Cormac Breathnach

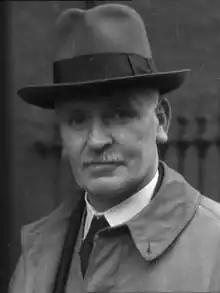
Breathnach in 1933

He was born in Iveragh, County Kerry in 1885, and was known in his younger years as Charlie Walsh. He was the son of Seán Breathnach, a farmer, and Cáit Breathnach (née Chonchubhair). He was educated at the local national school in Ballinakilla, County Kerry (where he was a monitor), and qualified as a national school teacher from the Marlborough Training College in Dublin.